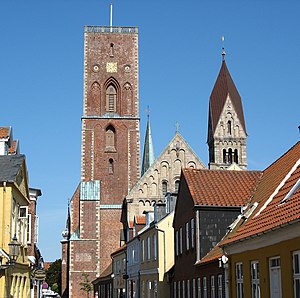
Ribe Domsogn
Ribe Domsogn er et sogn i Ribe Domprovsti. Sognet ligger i Esbjerg Kommune. Indtil Kommunalreformen i 2007 lå det i Ribe Kommune, og indtil Kommunalreformen i 1970 lå det i Ribe Herred. I Ribe Domsogn ligger Ribe Domkirke.